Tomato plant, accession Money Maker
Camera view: vertical (180 deg); turntable rotation: 150 degrees
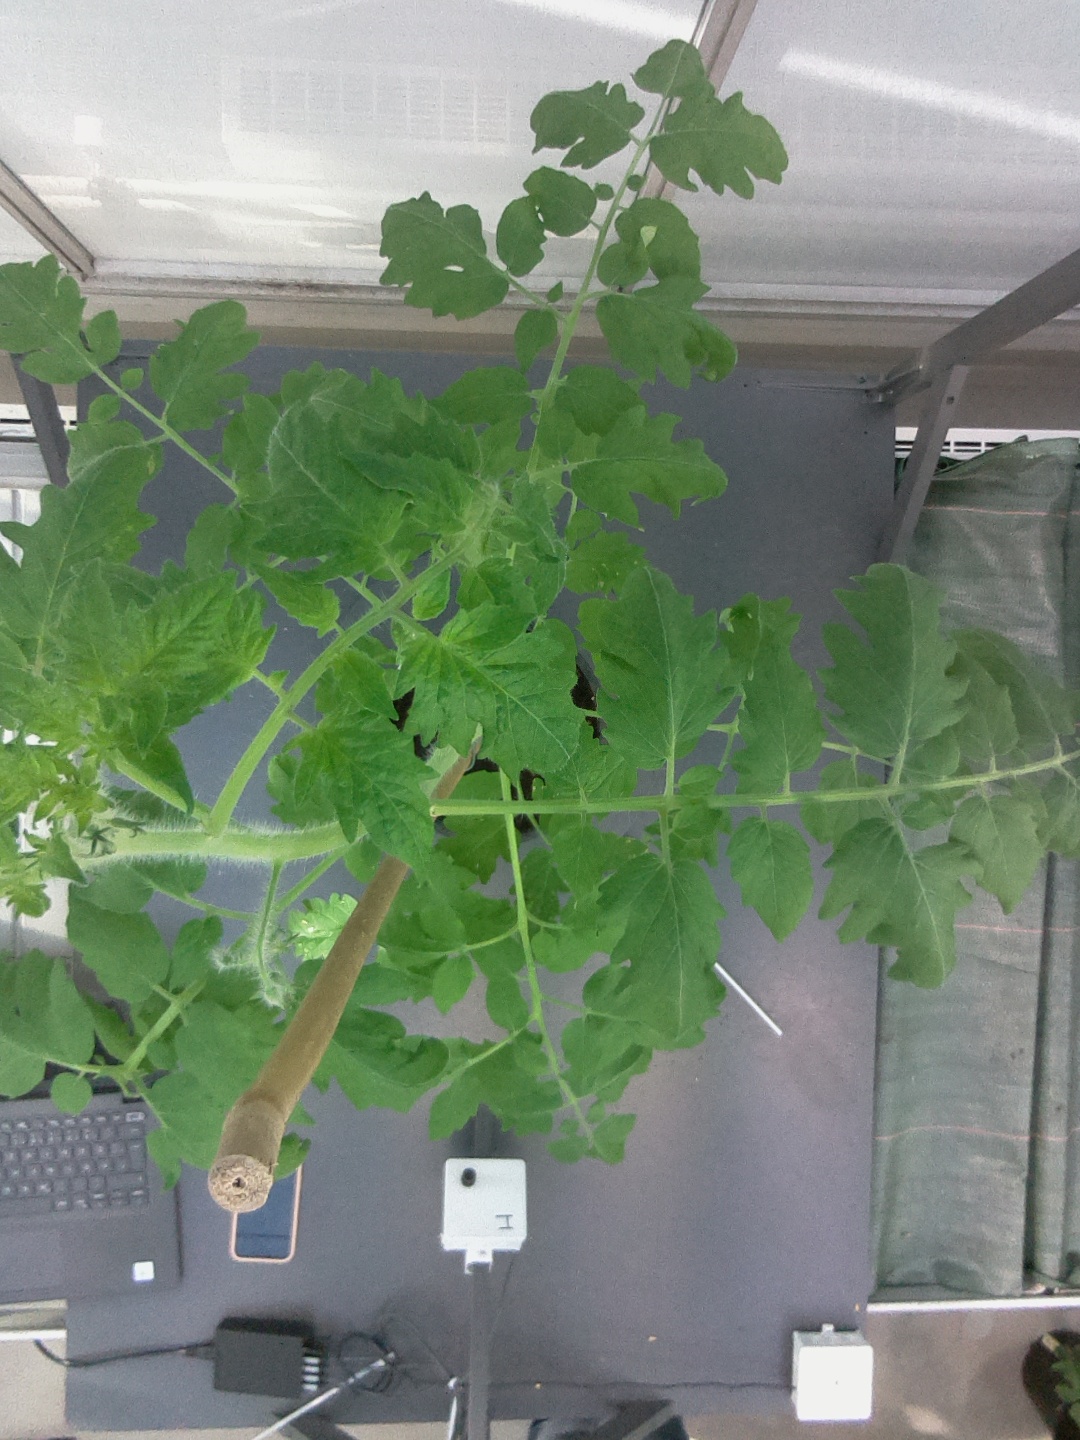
BBCH growth stage 52: 2 inflorescences visible